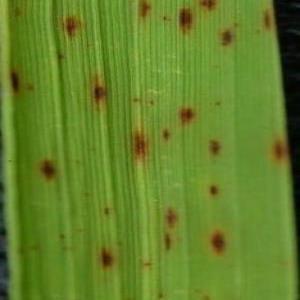
Disease: Brownspot